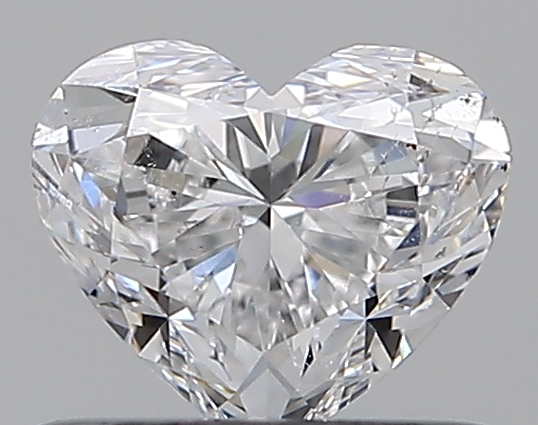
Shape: heart
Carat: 0.53
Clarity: SI2
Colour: E
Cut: EX
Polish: EX
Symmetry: EX
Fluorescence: N
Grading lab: GIA
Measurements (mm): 4.68 x 5.45 x 3.28